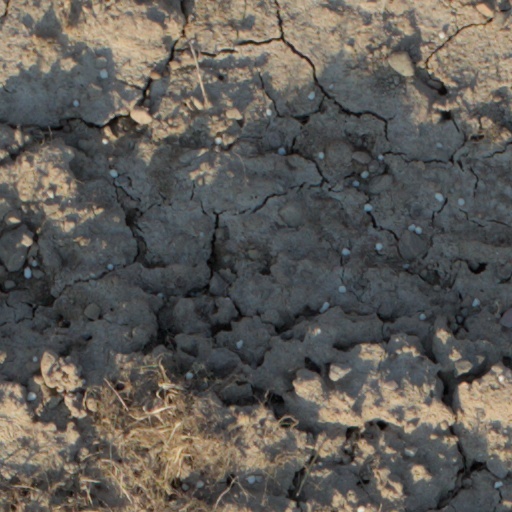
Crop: wheat